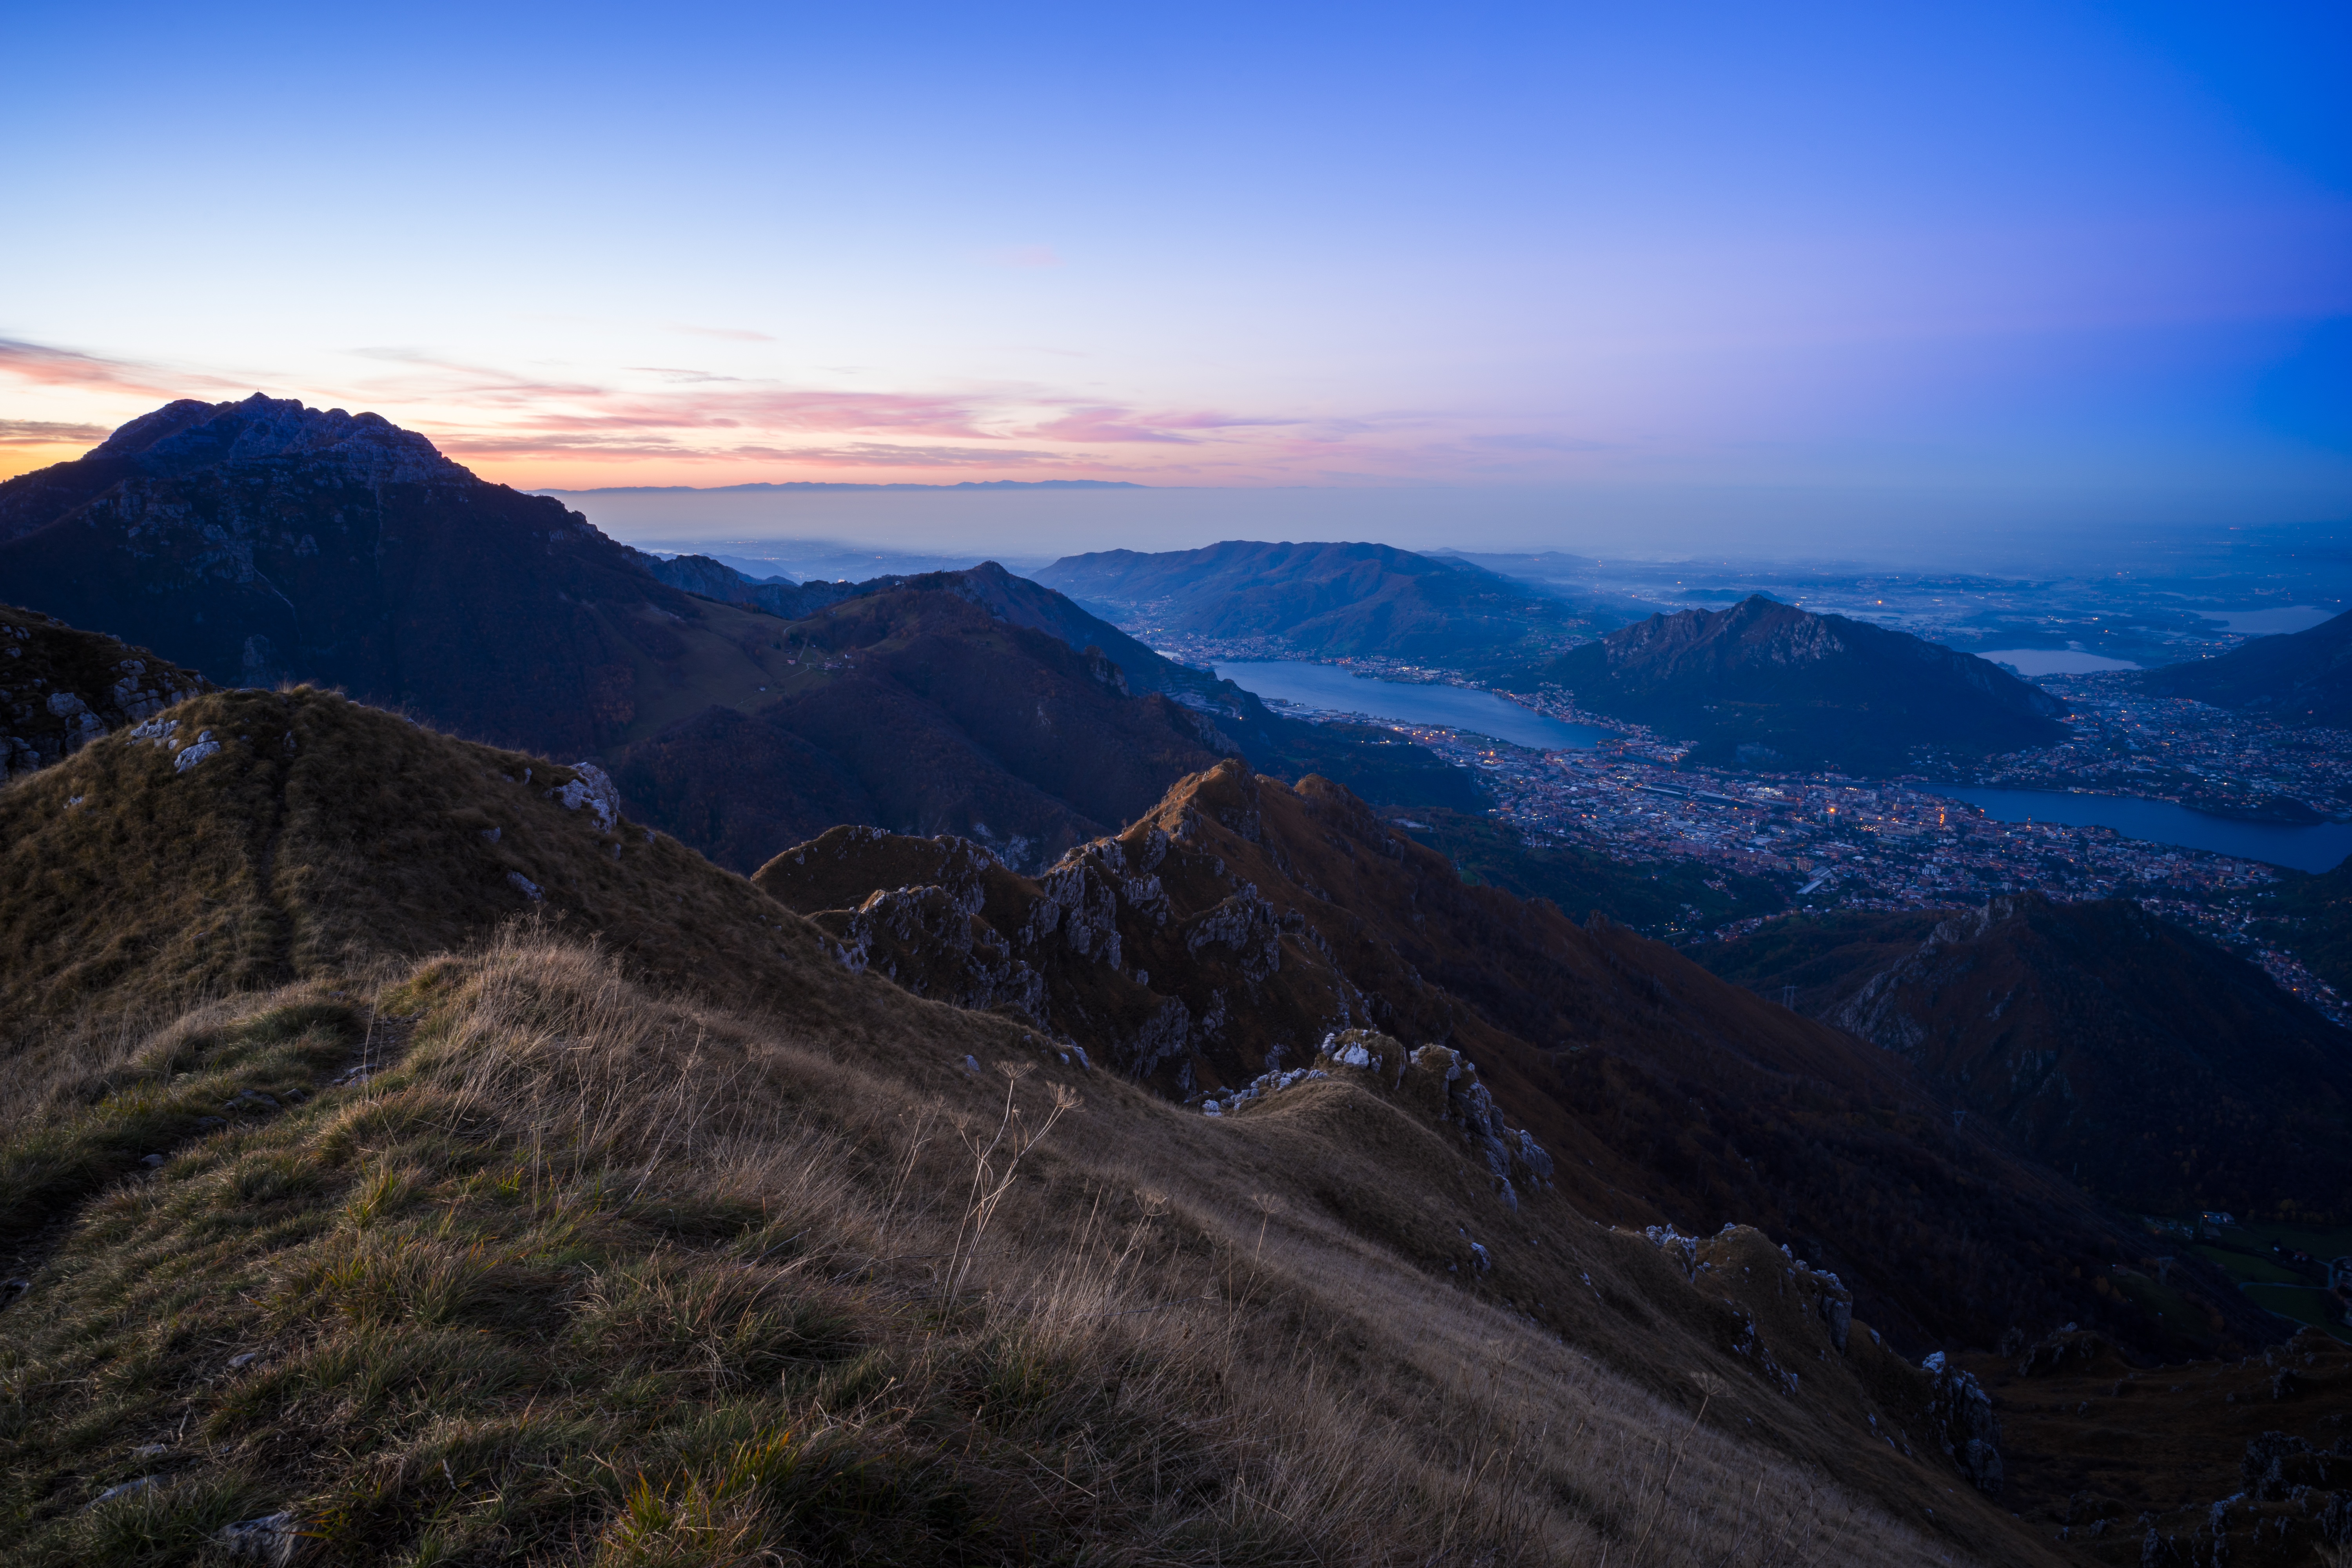
landscape, nature, wilderness, mountain, cloud, sky, sunrise, sunset, hill, adventure, valley, mountain range, scenery, ridge, summit, blue sky, mountains, alps, plateau, fell, landform, mountain pass, geographical feature, mountainous landforms